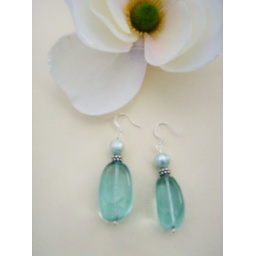
Huge aqua quartz nuggets in between silver plated caps and a baby blue freshwater pearl